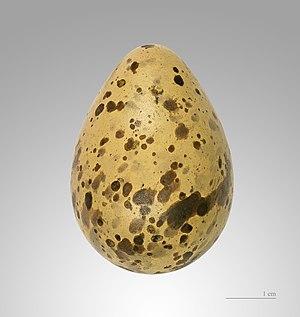
La Bécassine double est une espèce d'oiseaux limicoles de la famille des Scolopacidae.